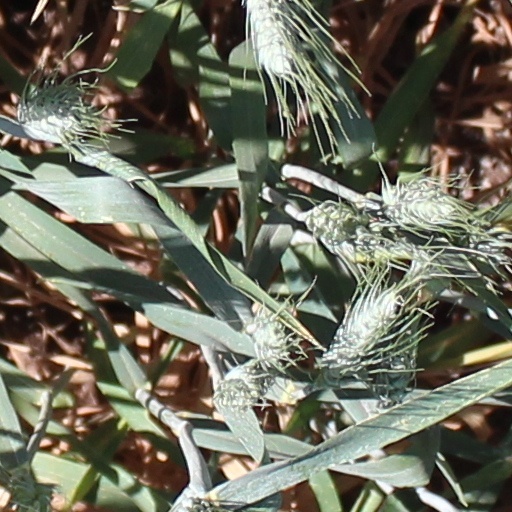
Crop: wheat